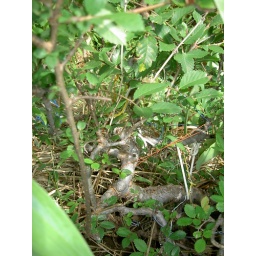
Need little trim here! This bonsai is in the ground in a pot and is low maintenance. Courtesy of grandma.